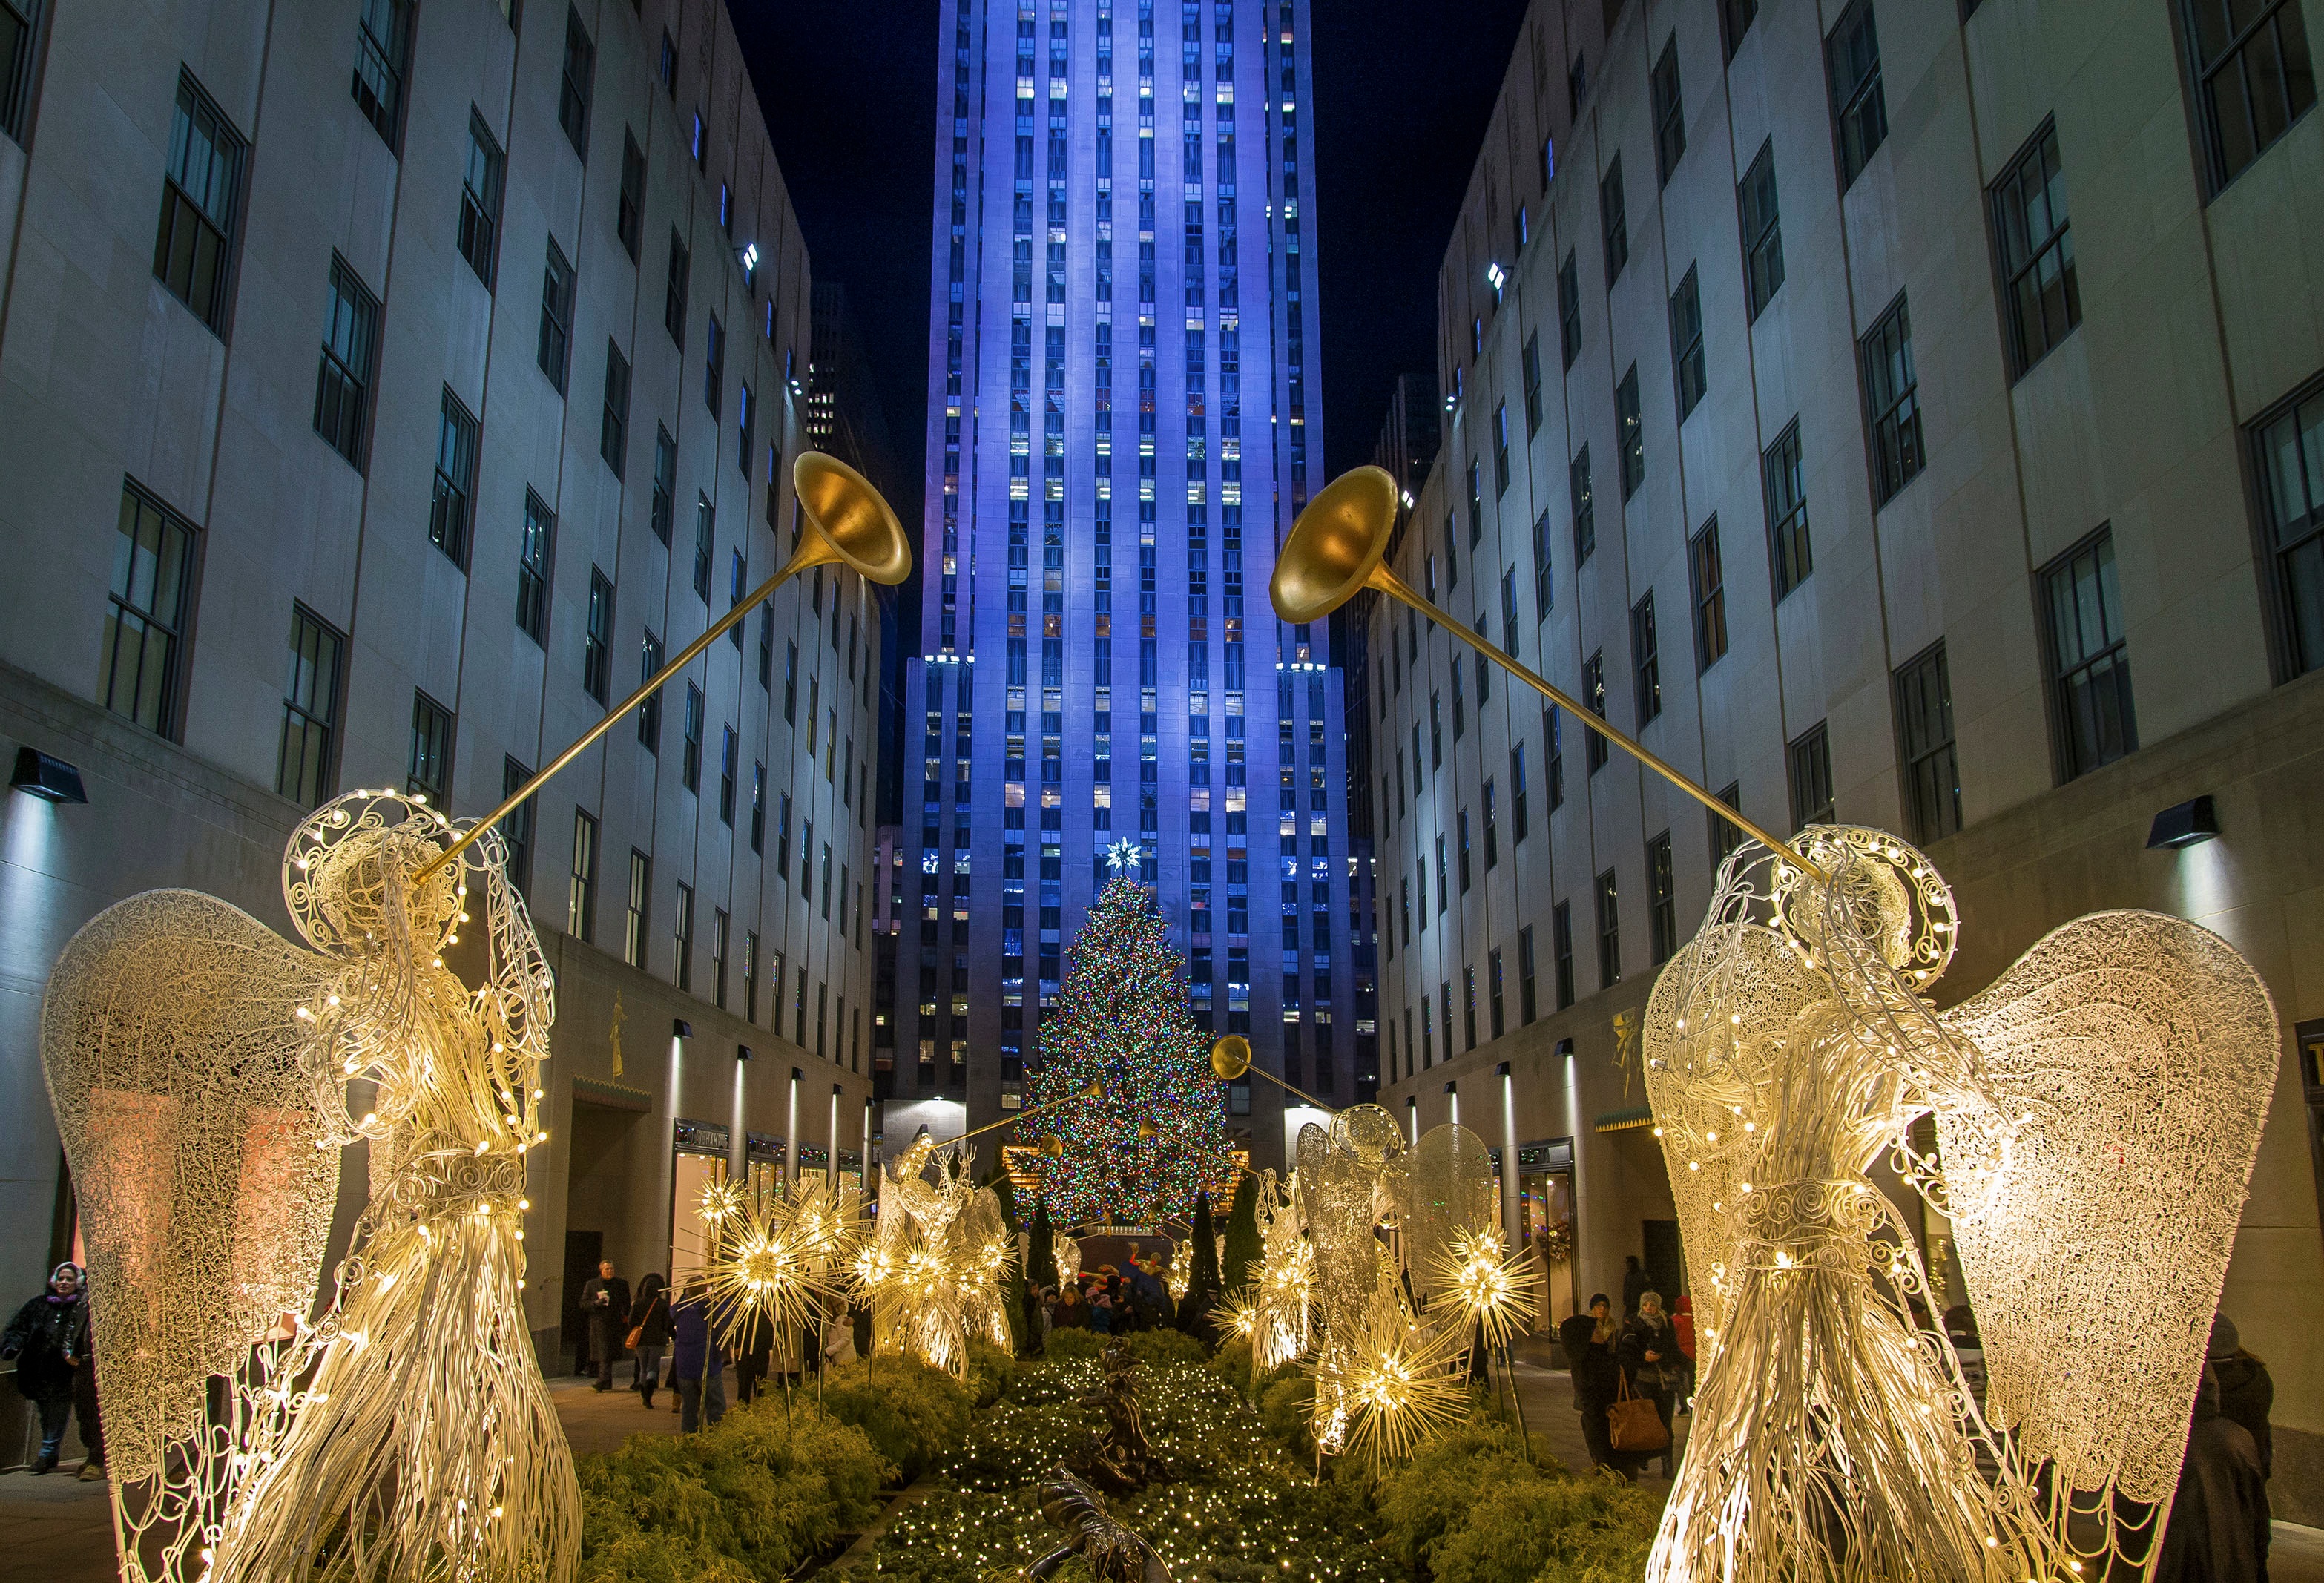
night, lighting, christmas decoration, display window